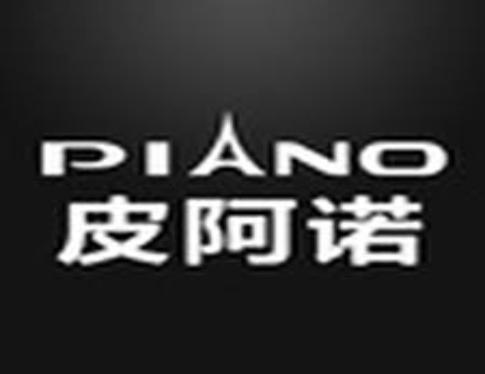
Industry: Necessities